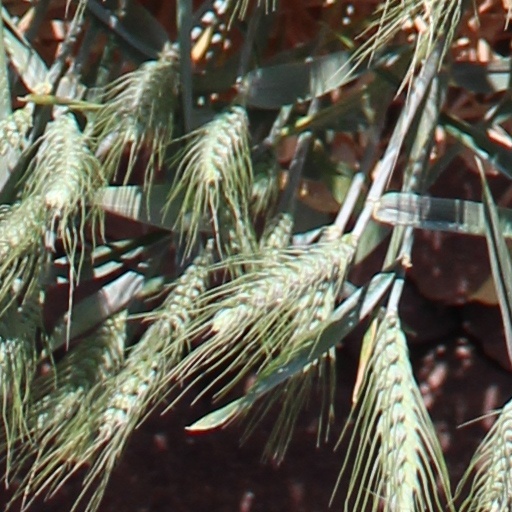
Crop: wheat